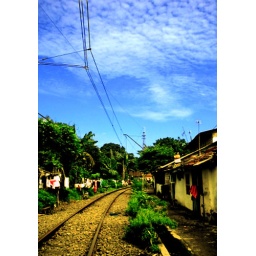
blue sky above road of cart